Pat Foote

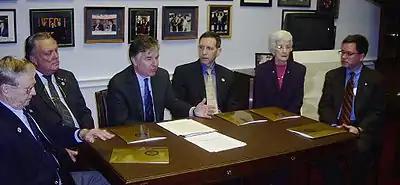
US Rep. Marty Meehan (3rd from left) is joined in a 2005 photo by BG Pat Foote (2nd from right) and other retired flag officers supporting the repeal of DADT.

Foote retired from active duty on September 1, 1989. In December 1996, she was recalled to active duty to serve as Vice Chair of the Secretary of the Army's Senior Review Panel on Sexual Harassment.